2009 Sylvania 300

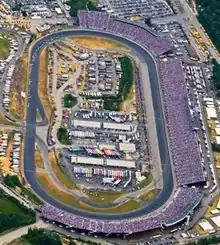
New Hampshire Motor Speedway, where the race was held.

The 2009 Sylvania 300 was the twenty-seventh of thirty-six scheduled stock car races of the 2009 NASCAR Sprint Cup Series and the first in the ten-race season-ending Chase for the Sprint Cup. It was held on September 20, 2009, in Loudon, New Hampshire, at New Hampshire Motor Speedway, an intermediate track that holds NASCAR races. The standard track at New Hampshire Motor Speedway is a four-turn oval track, long. The track's turns are banked at two to seven degrees, while the front stretch, the finish line, and the back stretch are banked at one degree.